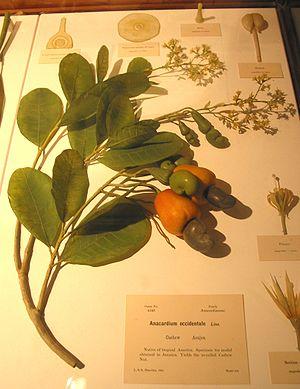
Léopold Blaschka et son fils Rudolf Blaschka sont des artisans verriers allemands connus pour leurs réalisations de représentations en verre du monde floral et animal.